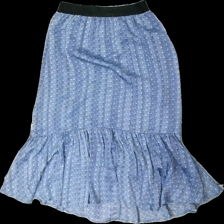
View: front
Type: Skirt
Category: Ladies
Brand: Not in the list
Brand text on label: levete room
Colors: Blue, Purple, Yellow, Multicolor
Material: 83% polyester 17% cotton
Pattern: Glitter
Cut: Regular
Size: S
Season: All
Damage location: bottom right
Damage 2 location: middle left
Price range: 50-100
Recommended usage: Reuse
Description: blå kjol med glitter ränder och små former